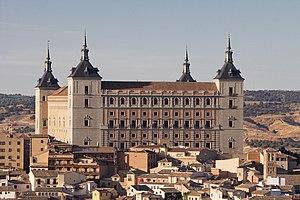
Tolède est une ville du centre de l’Espagne, capitale de la province du même nom et de la communauté autonome de Castille-La Manche. Ville inscrite au patrimoine mondial de l'Unesco, pour ses richesses architecturales, Tolède est devenu un centre touristique important en Espagne.